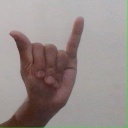
अक्षर: य